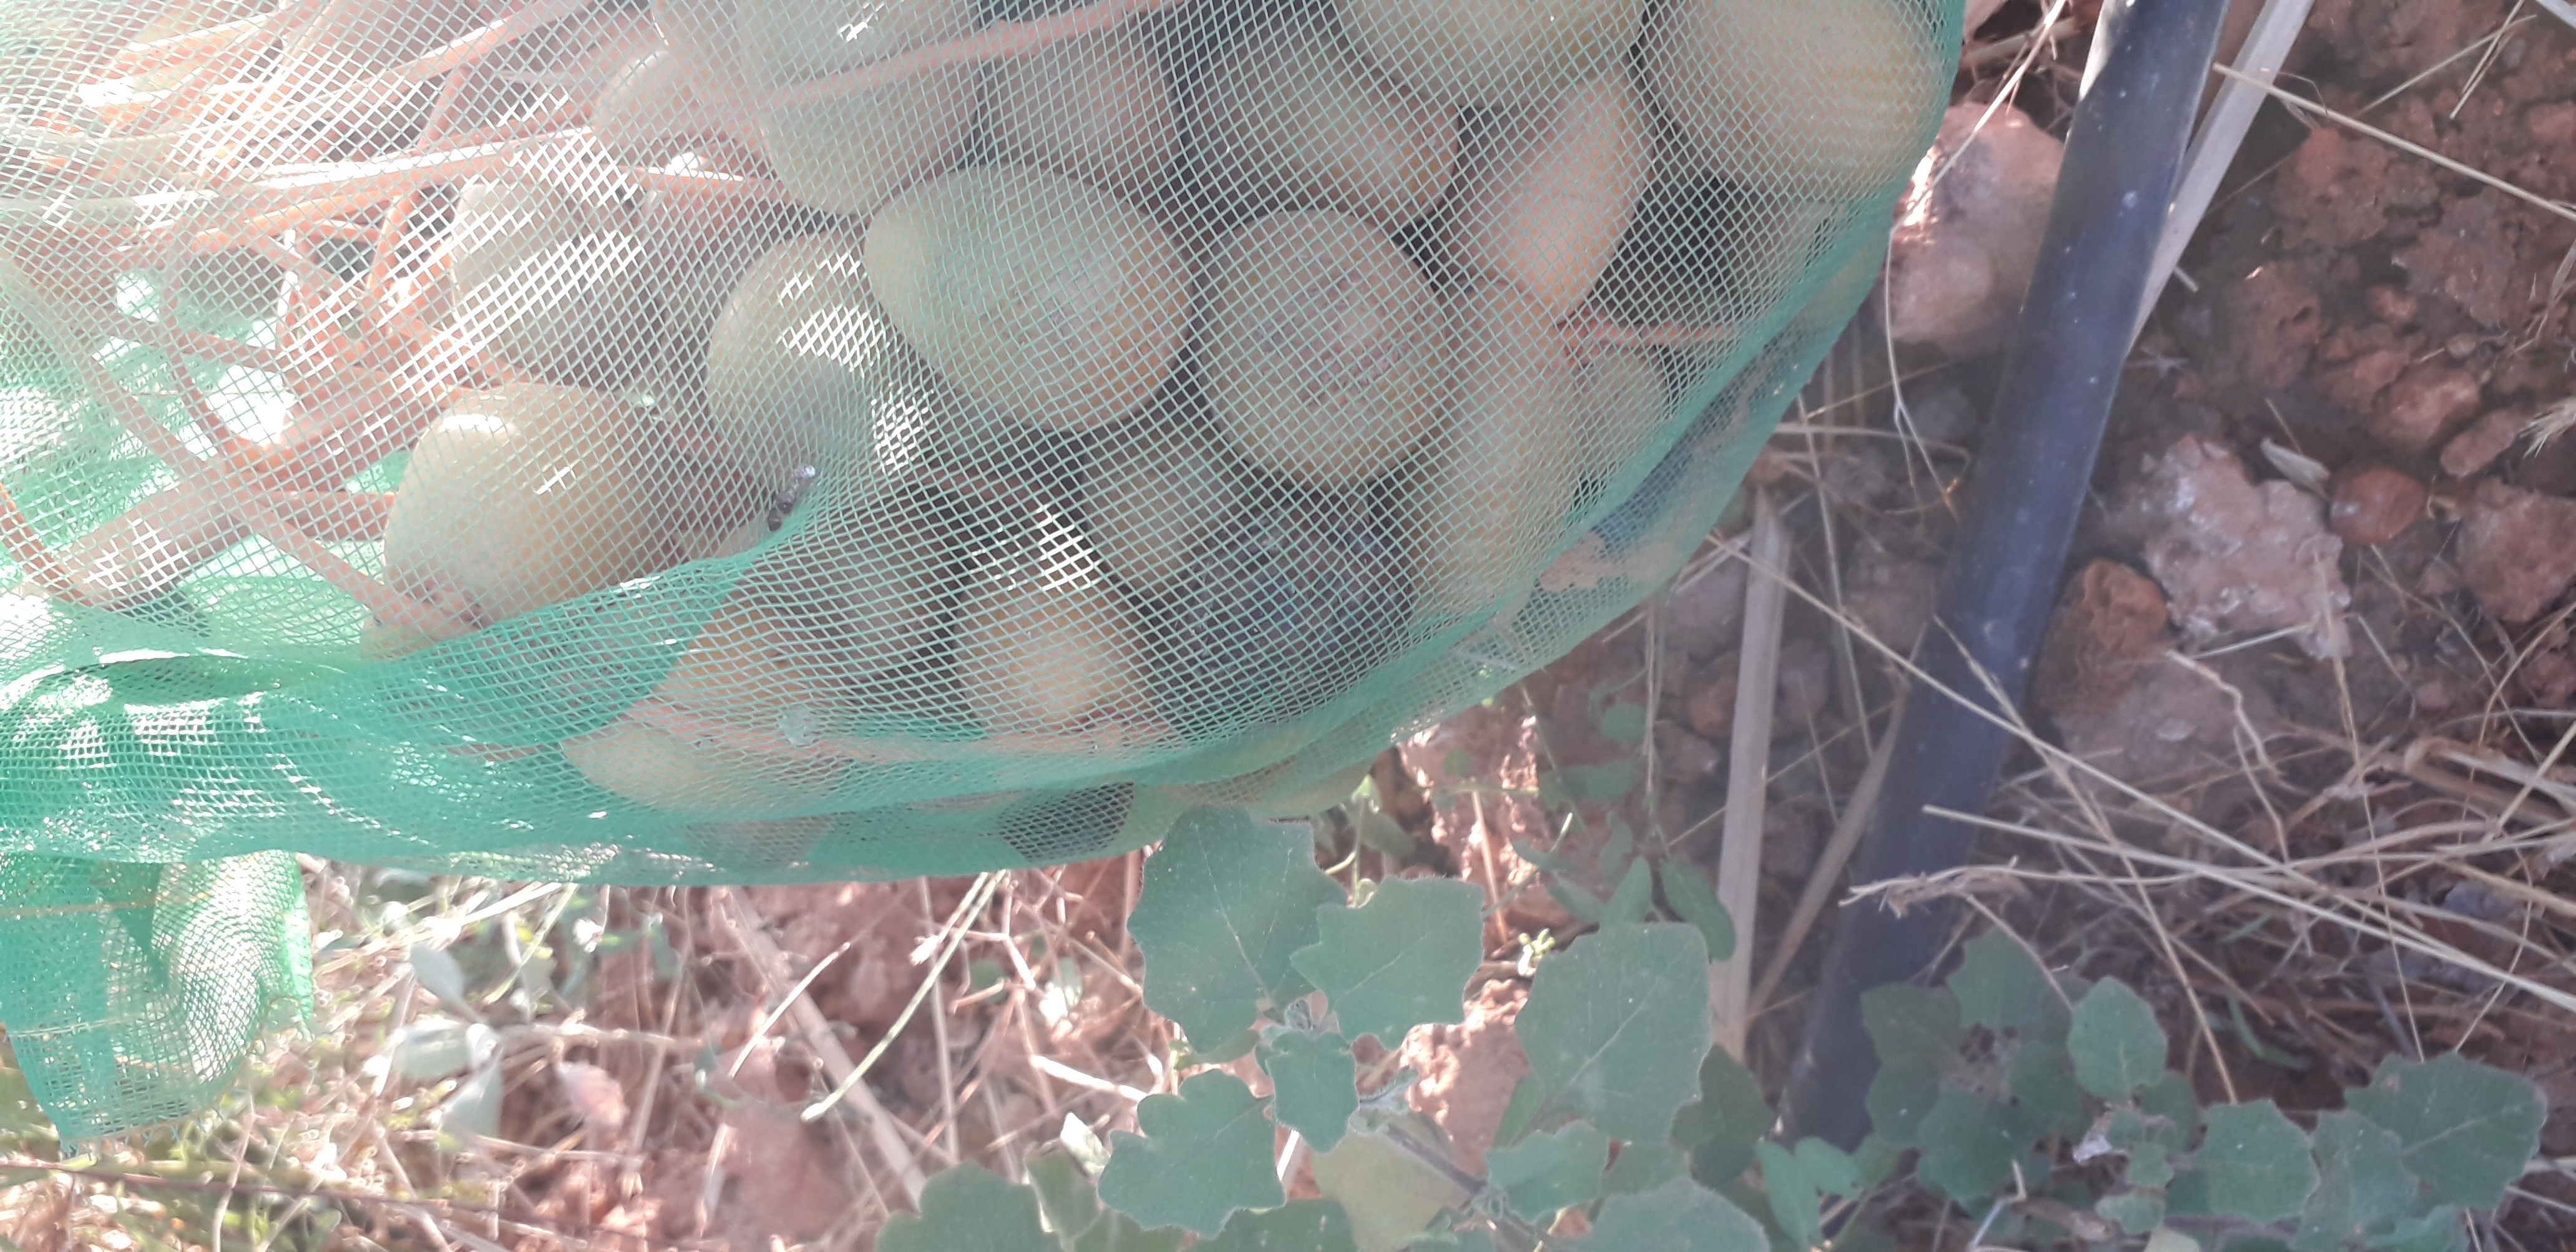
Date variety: Boufagous